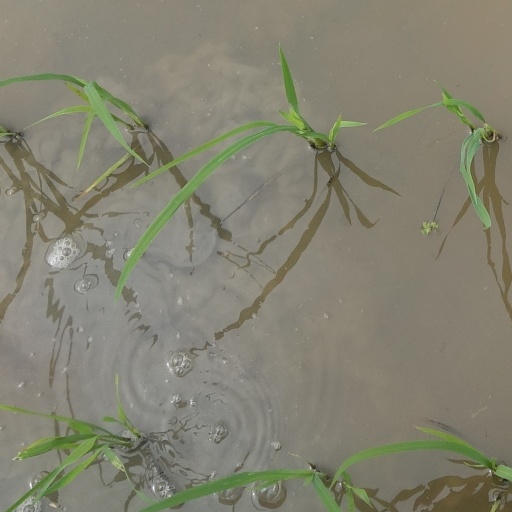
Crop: rice